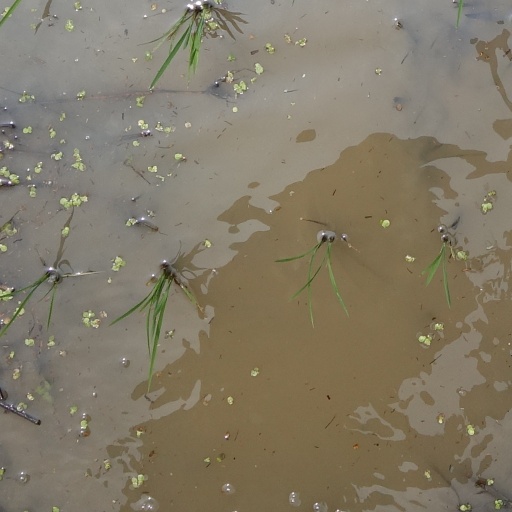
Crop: rice